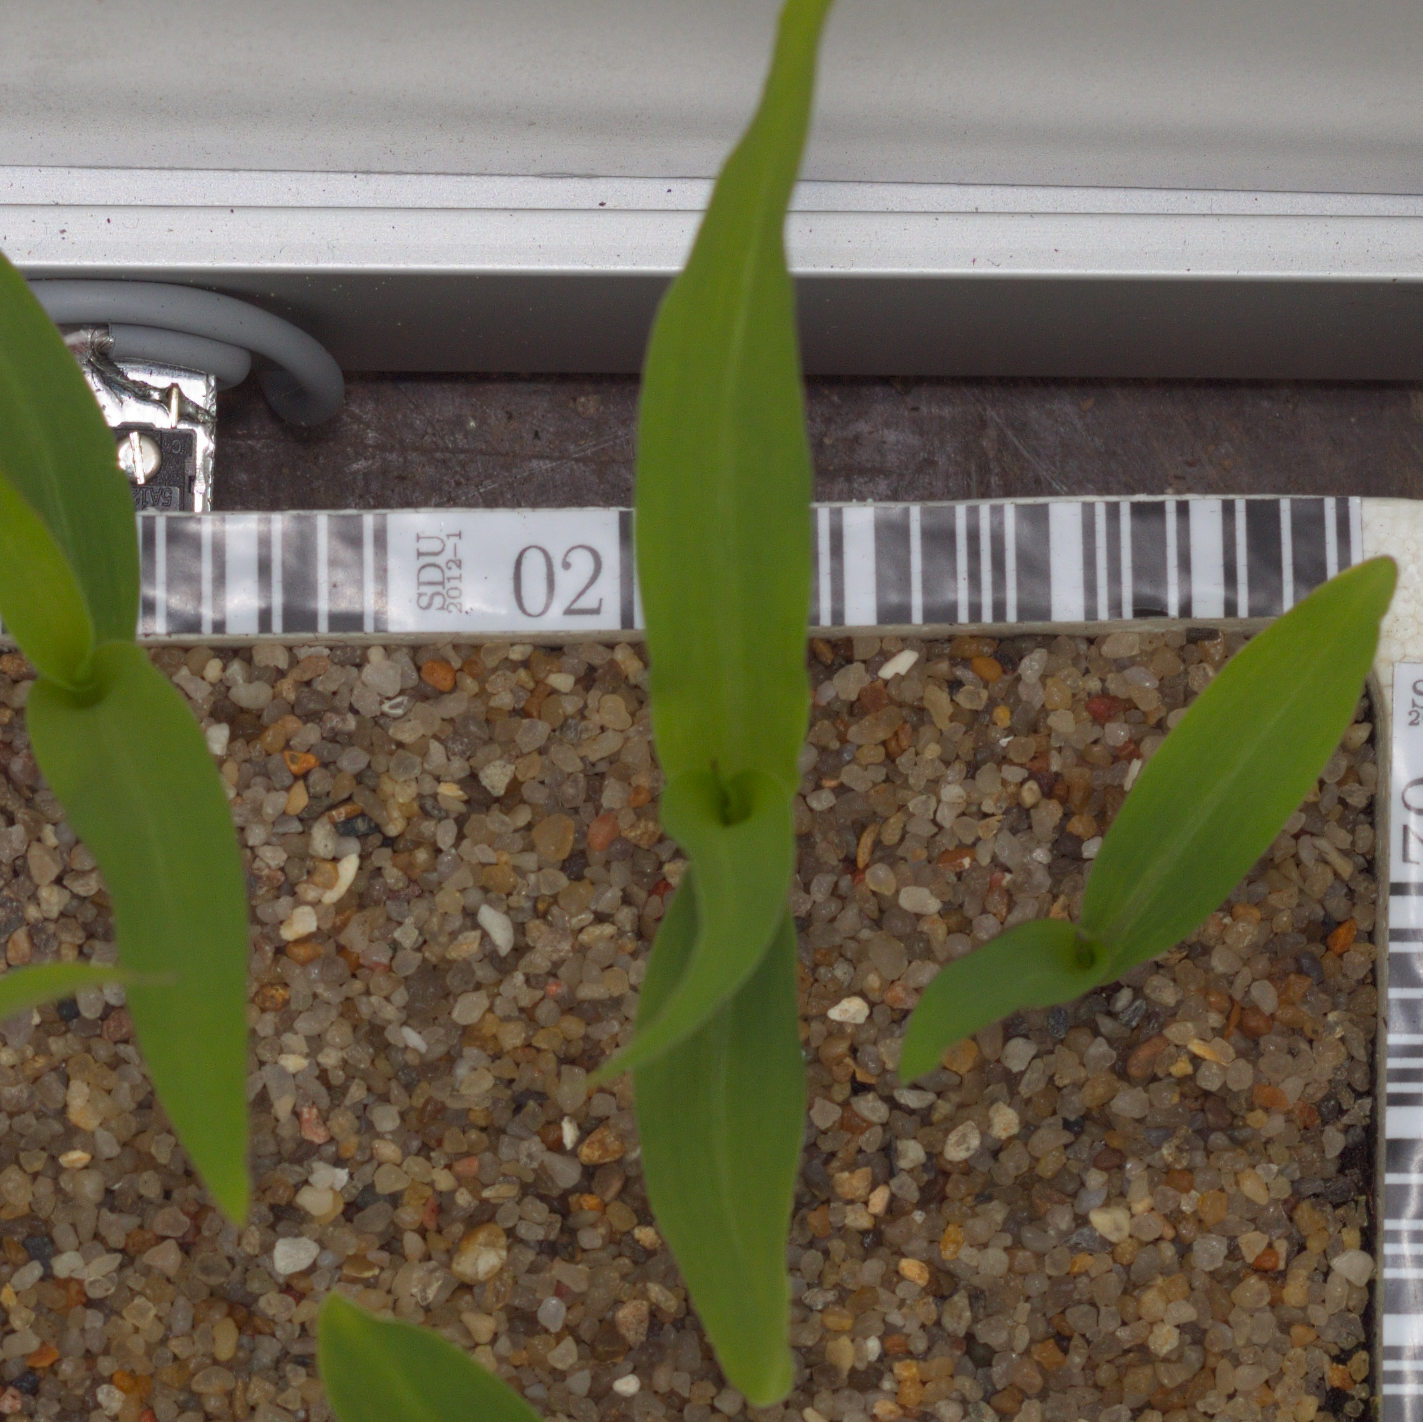
Label: maize